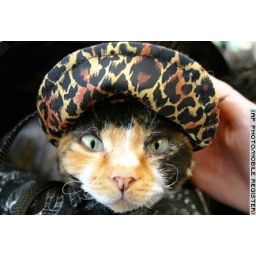
cat in hat